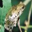
Label: frog